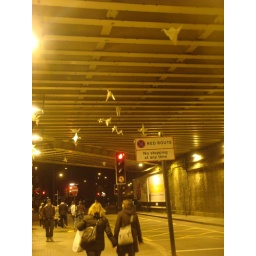
paper birds under vauxhall railway bridge